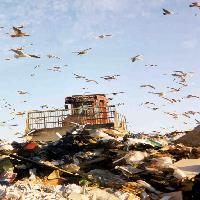
Weather: sun or clear